Bobby Seagull

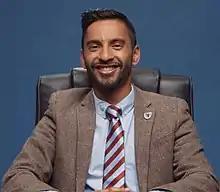
Seagull in an advertisement for Argos

Jay Bobby Seagull (born 13 February 1984) is an English mathematics teacher, broadcaster and writer. He appeared on the television programme "University Challenge" in 2017, and in 2018 on "Monkman & Seagull's Genius Guide to Britain." His second book, "The Life-Changing Magic of Numbers", was published in 2018.